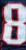
Number: 8